Hawker Sea Hawk

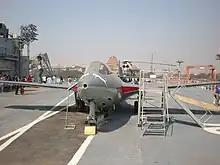
An Indian Sea Hawk on the flight deck of

While some of the initial batch of Sea Hawks would see operational service, many of the F1s would be used for various service trials. Amongst these, "WF143" would later be rebuilt as the prototype for the Sea Hawk F2, featuring power-assisted ailerons in place of their unpowered counterparts on the F1, to which flight trials had demonstrated a weakness in lateral control leading to instances of oscillation. On 24 February 1954, the first production Sea Hawk F2, "WF240", conducted its maiden flight at Bitteswell. A total of 40 F2 aircraft would be produced.